Compressor stall

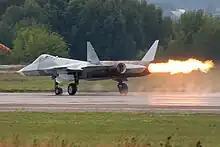
Sukhoi Su-57 prototype suffering a compressor stall at MAKS 2011

Compressor axially-symmetric stalls, or compressor surges, are immediately identifiable, because they produce one or more extremely loud bangs from the engine. Reports of jets of flame emanating from the engine are common during this type of compressor stall. These stalls may be accompanied by an increased exhaust gas temperature, an increase in rotor speed due to the large reduction in work done by the stalled compressor andin the case of multi-engine aircraftyawing in the direction of the affected engine due to the loss of thrust.